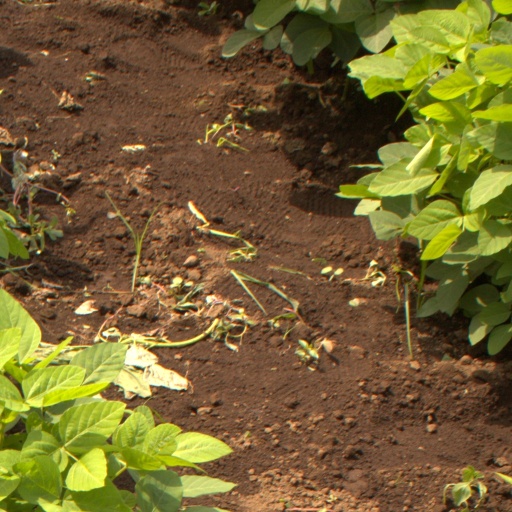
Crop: soybean